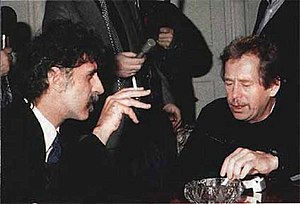
Frank Zappa / Synspunkter og politik / Regering og religion
Zappa sammen med Václav Havel i 1990.
Frank Vincent Zappa var en amerikansk musiker, komponist, aktivist og filmskaber. Hans arbejde var karakteriseret af nonkonformitet, fri improvisation, lydeksperimenter, musikalsk virtuositet og satire over den amerikanske kultur.